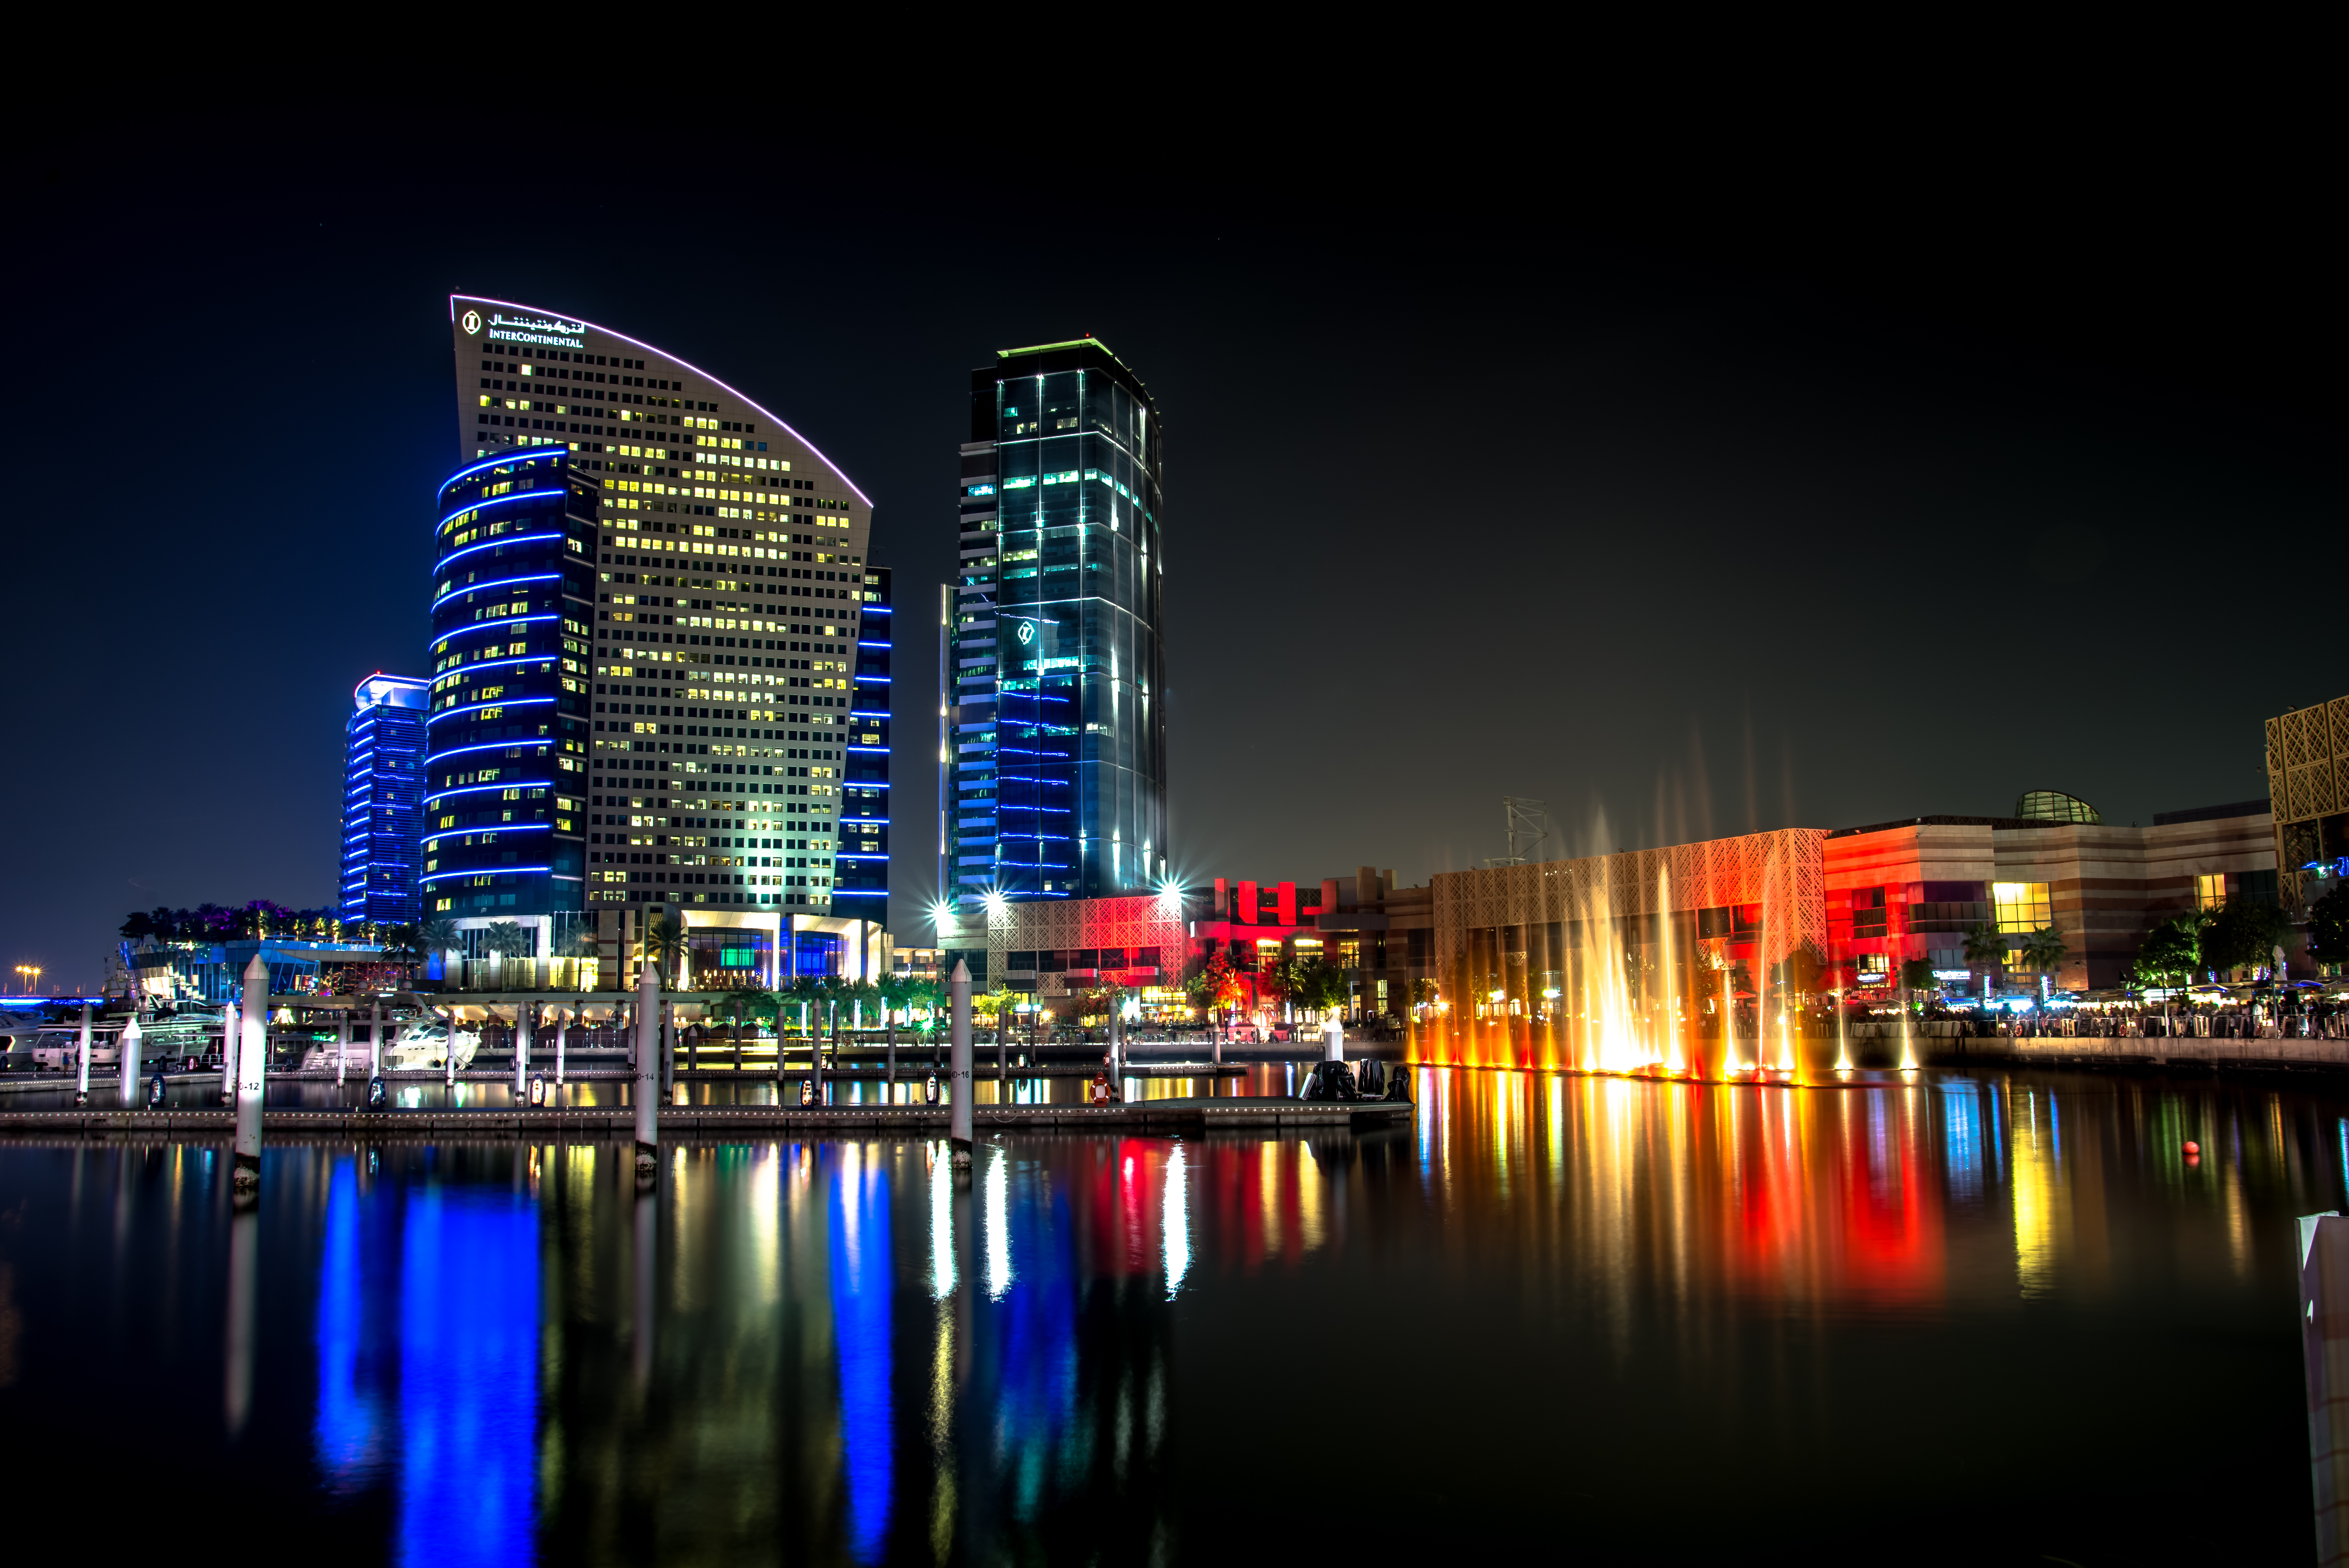
water, light, skyline, night, lake, city, skyscraper, cityscape, downtown, dusk, evening, reflection, dubai, landmark, tower block, buildings, metropolis, urban area, human settlement, metropolitan area